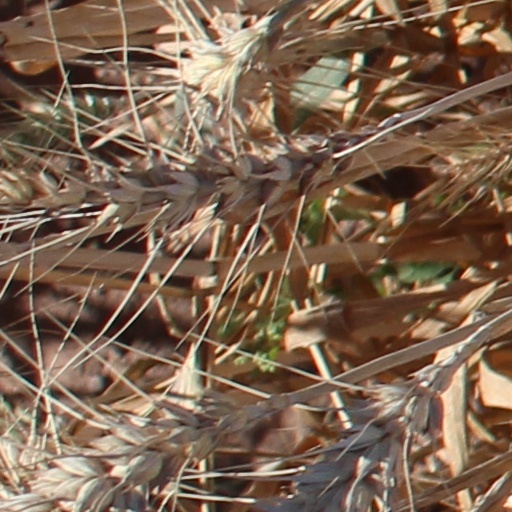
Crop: wheat